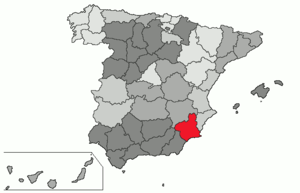
Coy est un petit village de la région de Murcie, situé à 40 km de Lorca.
Águilas est une ville au sud-est de l'Espagne, dans la région de Murcie. Elle est située sur le littoral.
Ulea est une ville au sud-est de l'Espagne, dans la région de Murcie.